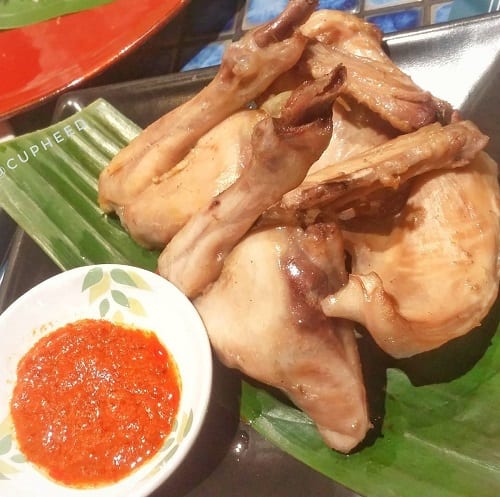
Label: ayam_pop